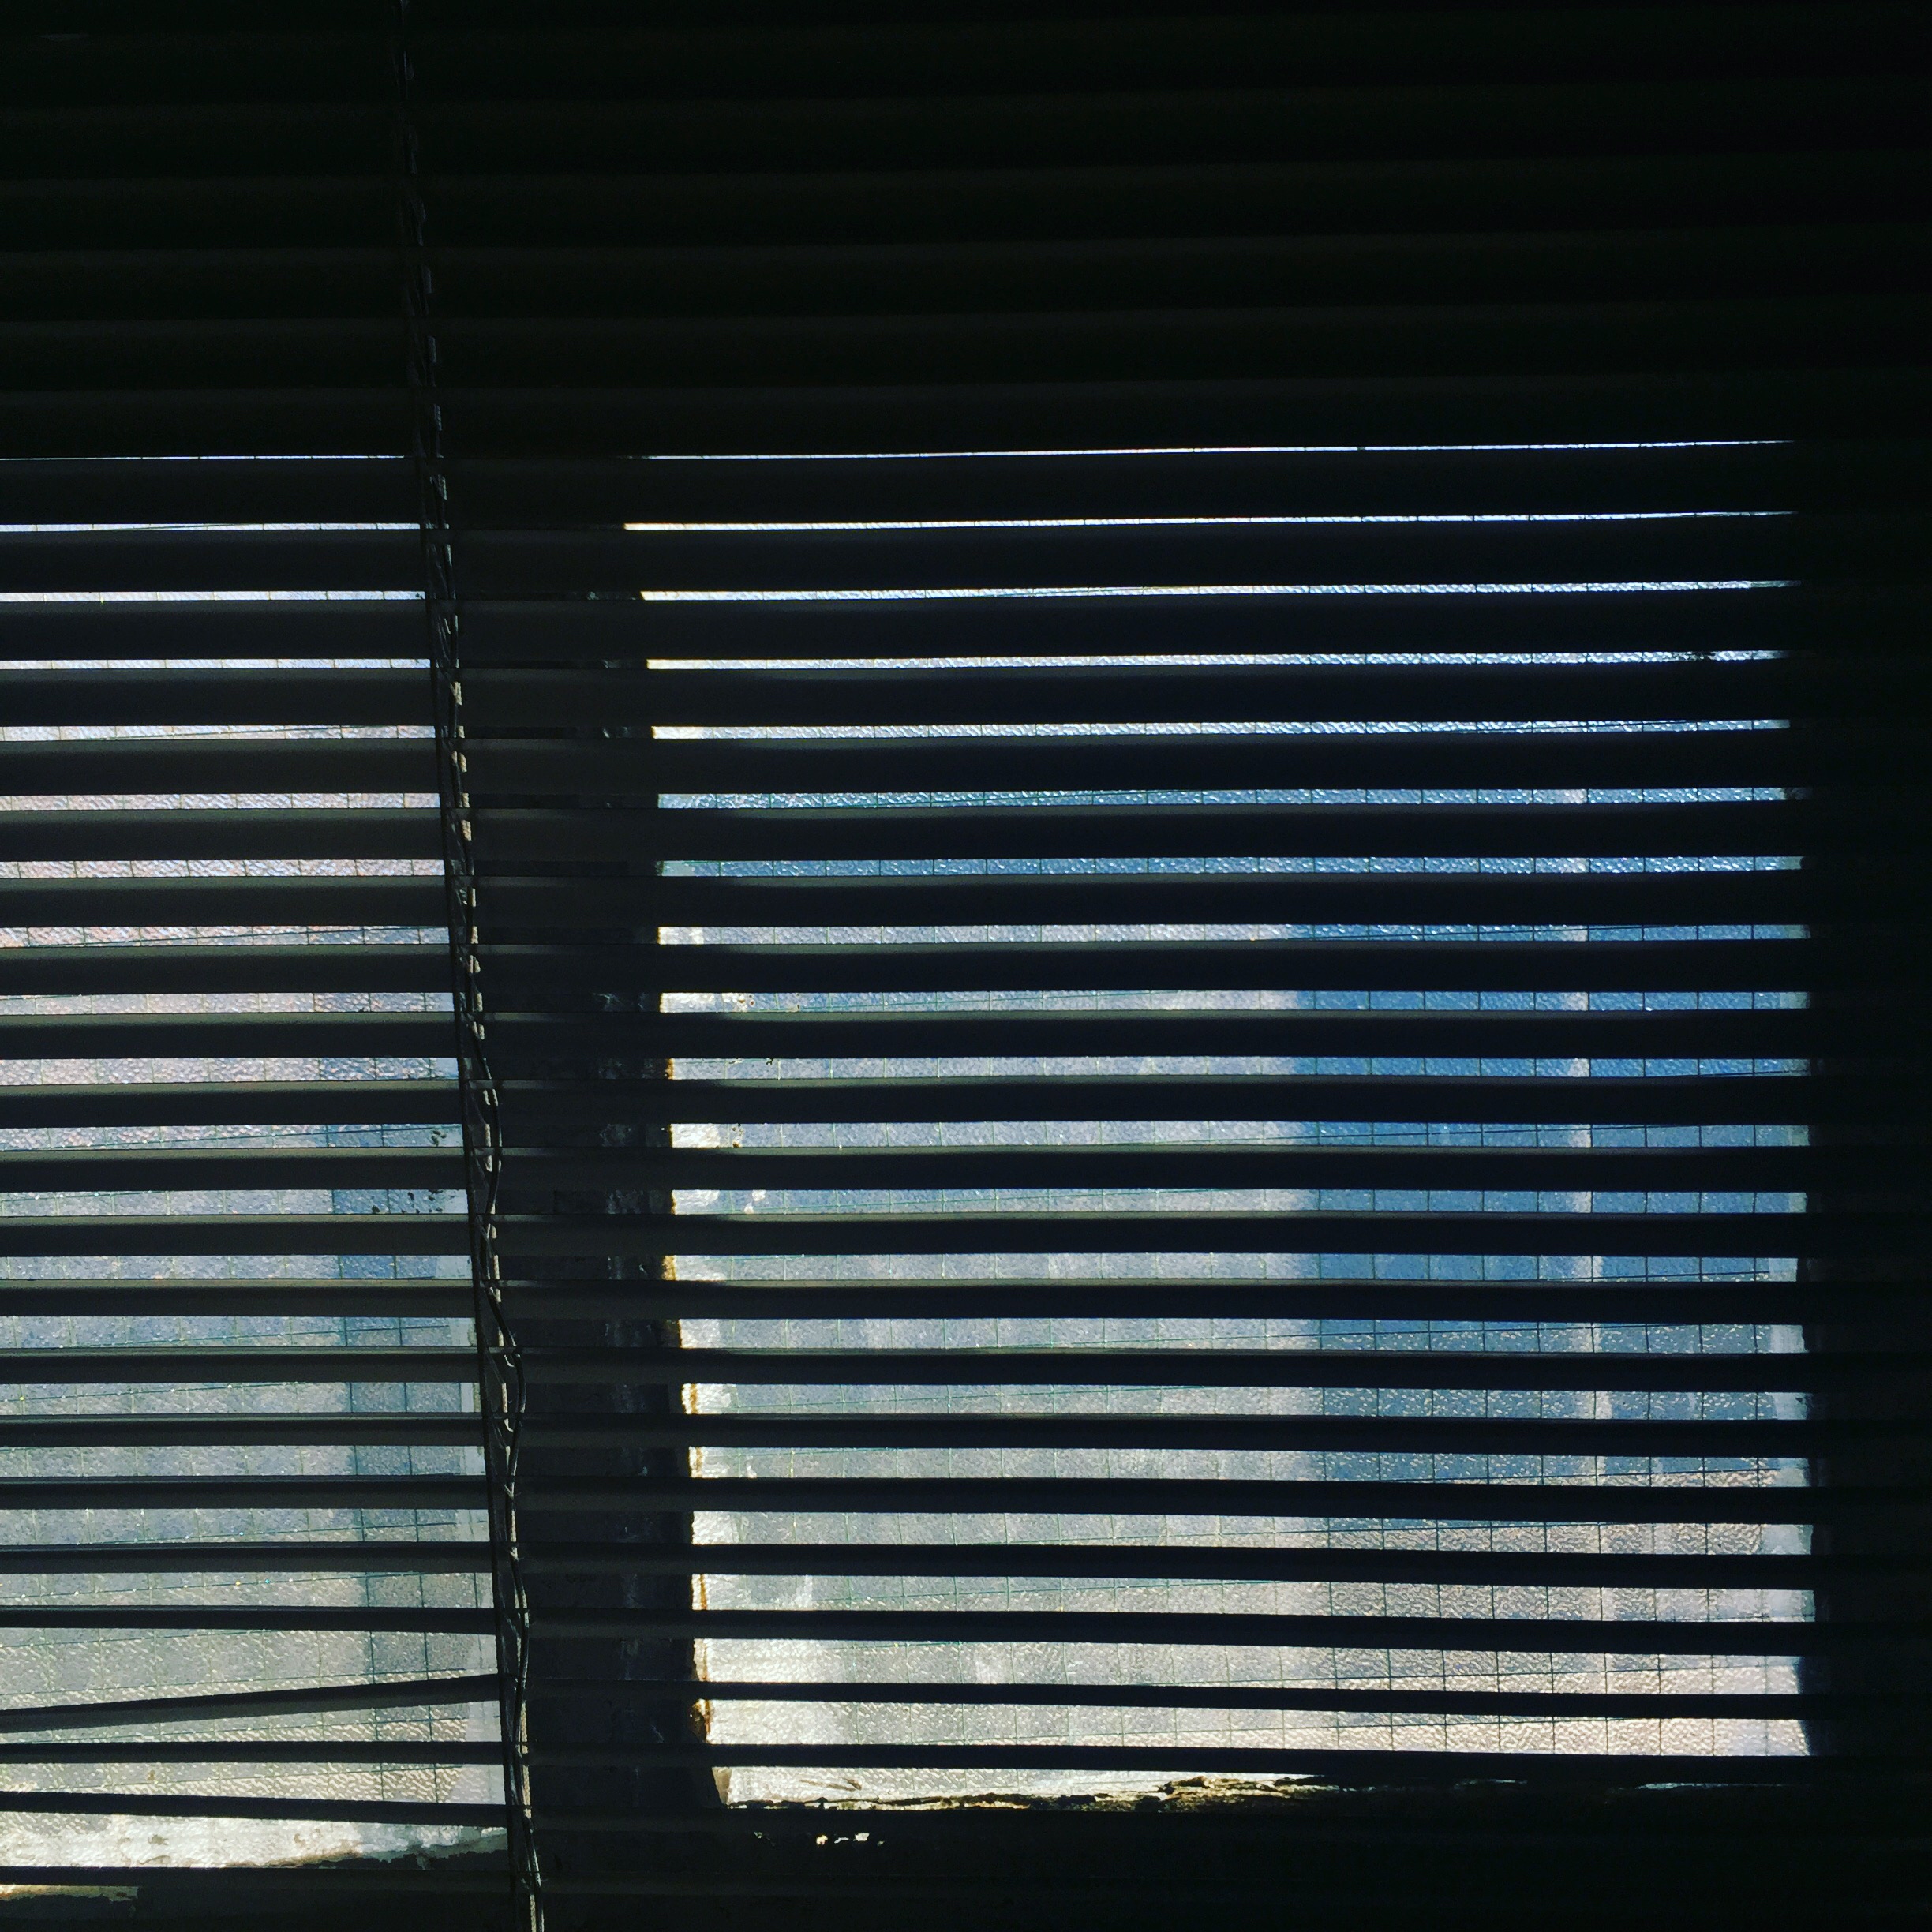
iphone, light, wood, window, line, black, interior design, window blind, instagram, argentina, shape, iphoneography, project365, squareformat, rodrigoparedes, buenosaires, ar, 160378, 160378com, www160378com, iphone6plus, 285, window covering, window treatment